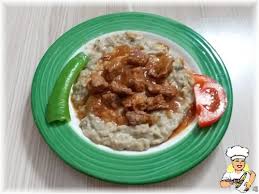
Label: hunkar_begendi